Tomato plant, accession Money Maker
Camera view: vertical (180 deg); turntable rotation: 240 degrees
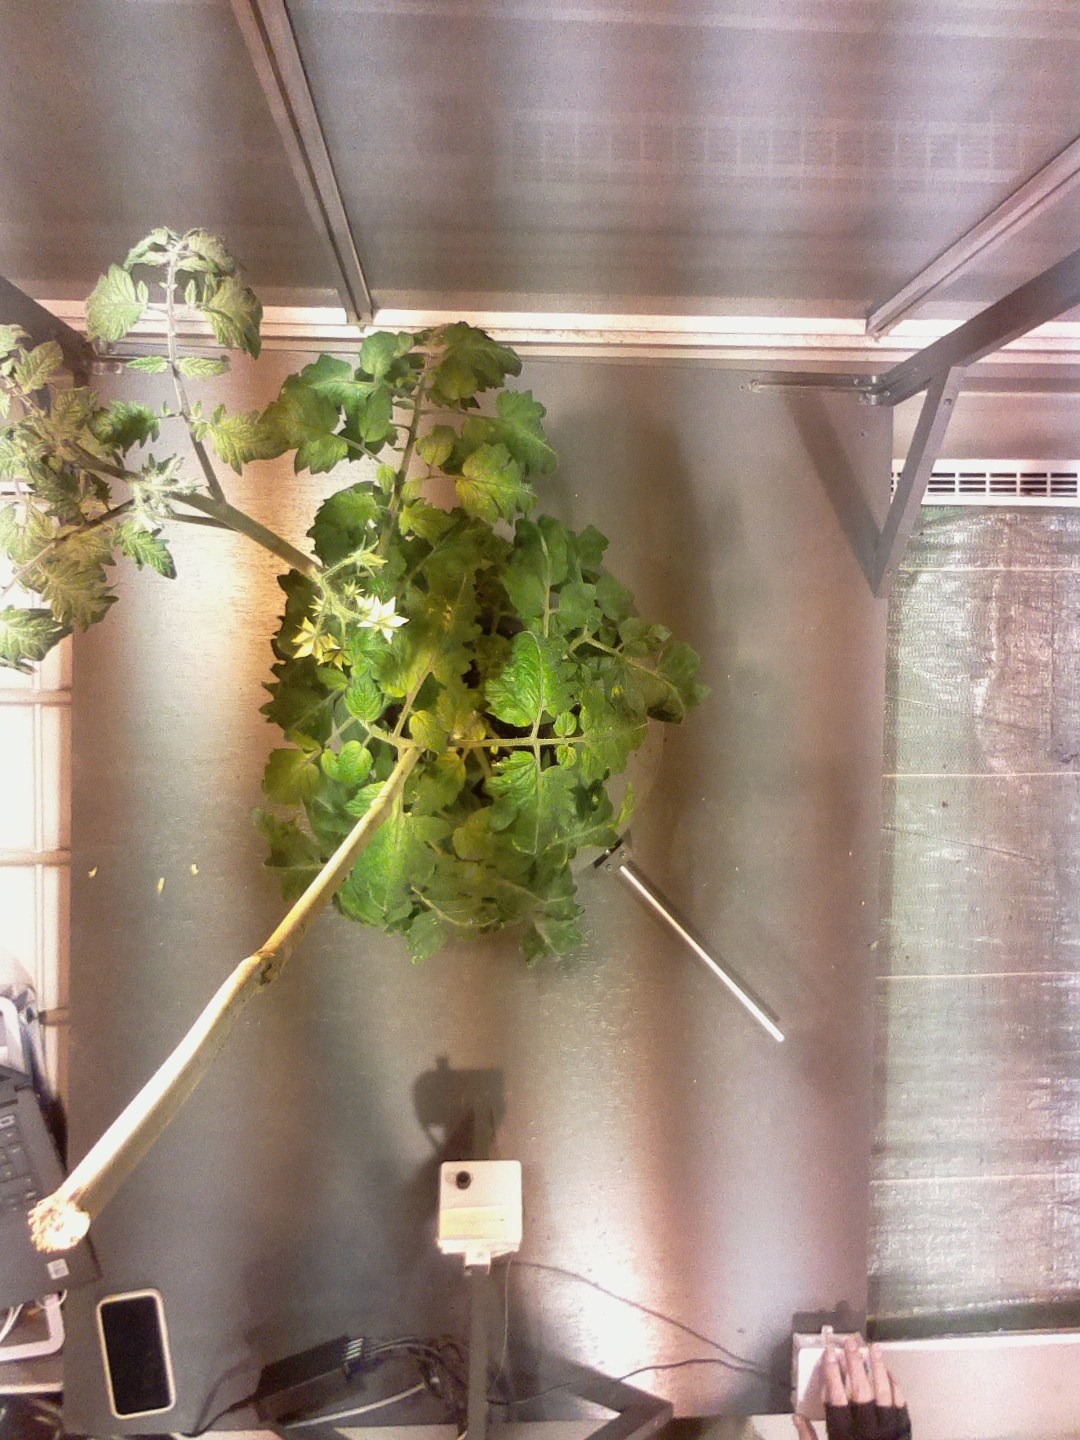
BBCH growth stage 68: Full flowering, 80%-90% of flowers open, more petals falling